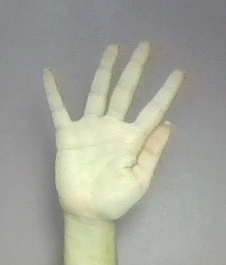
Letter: sheen